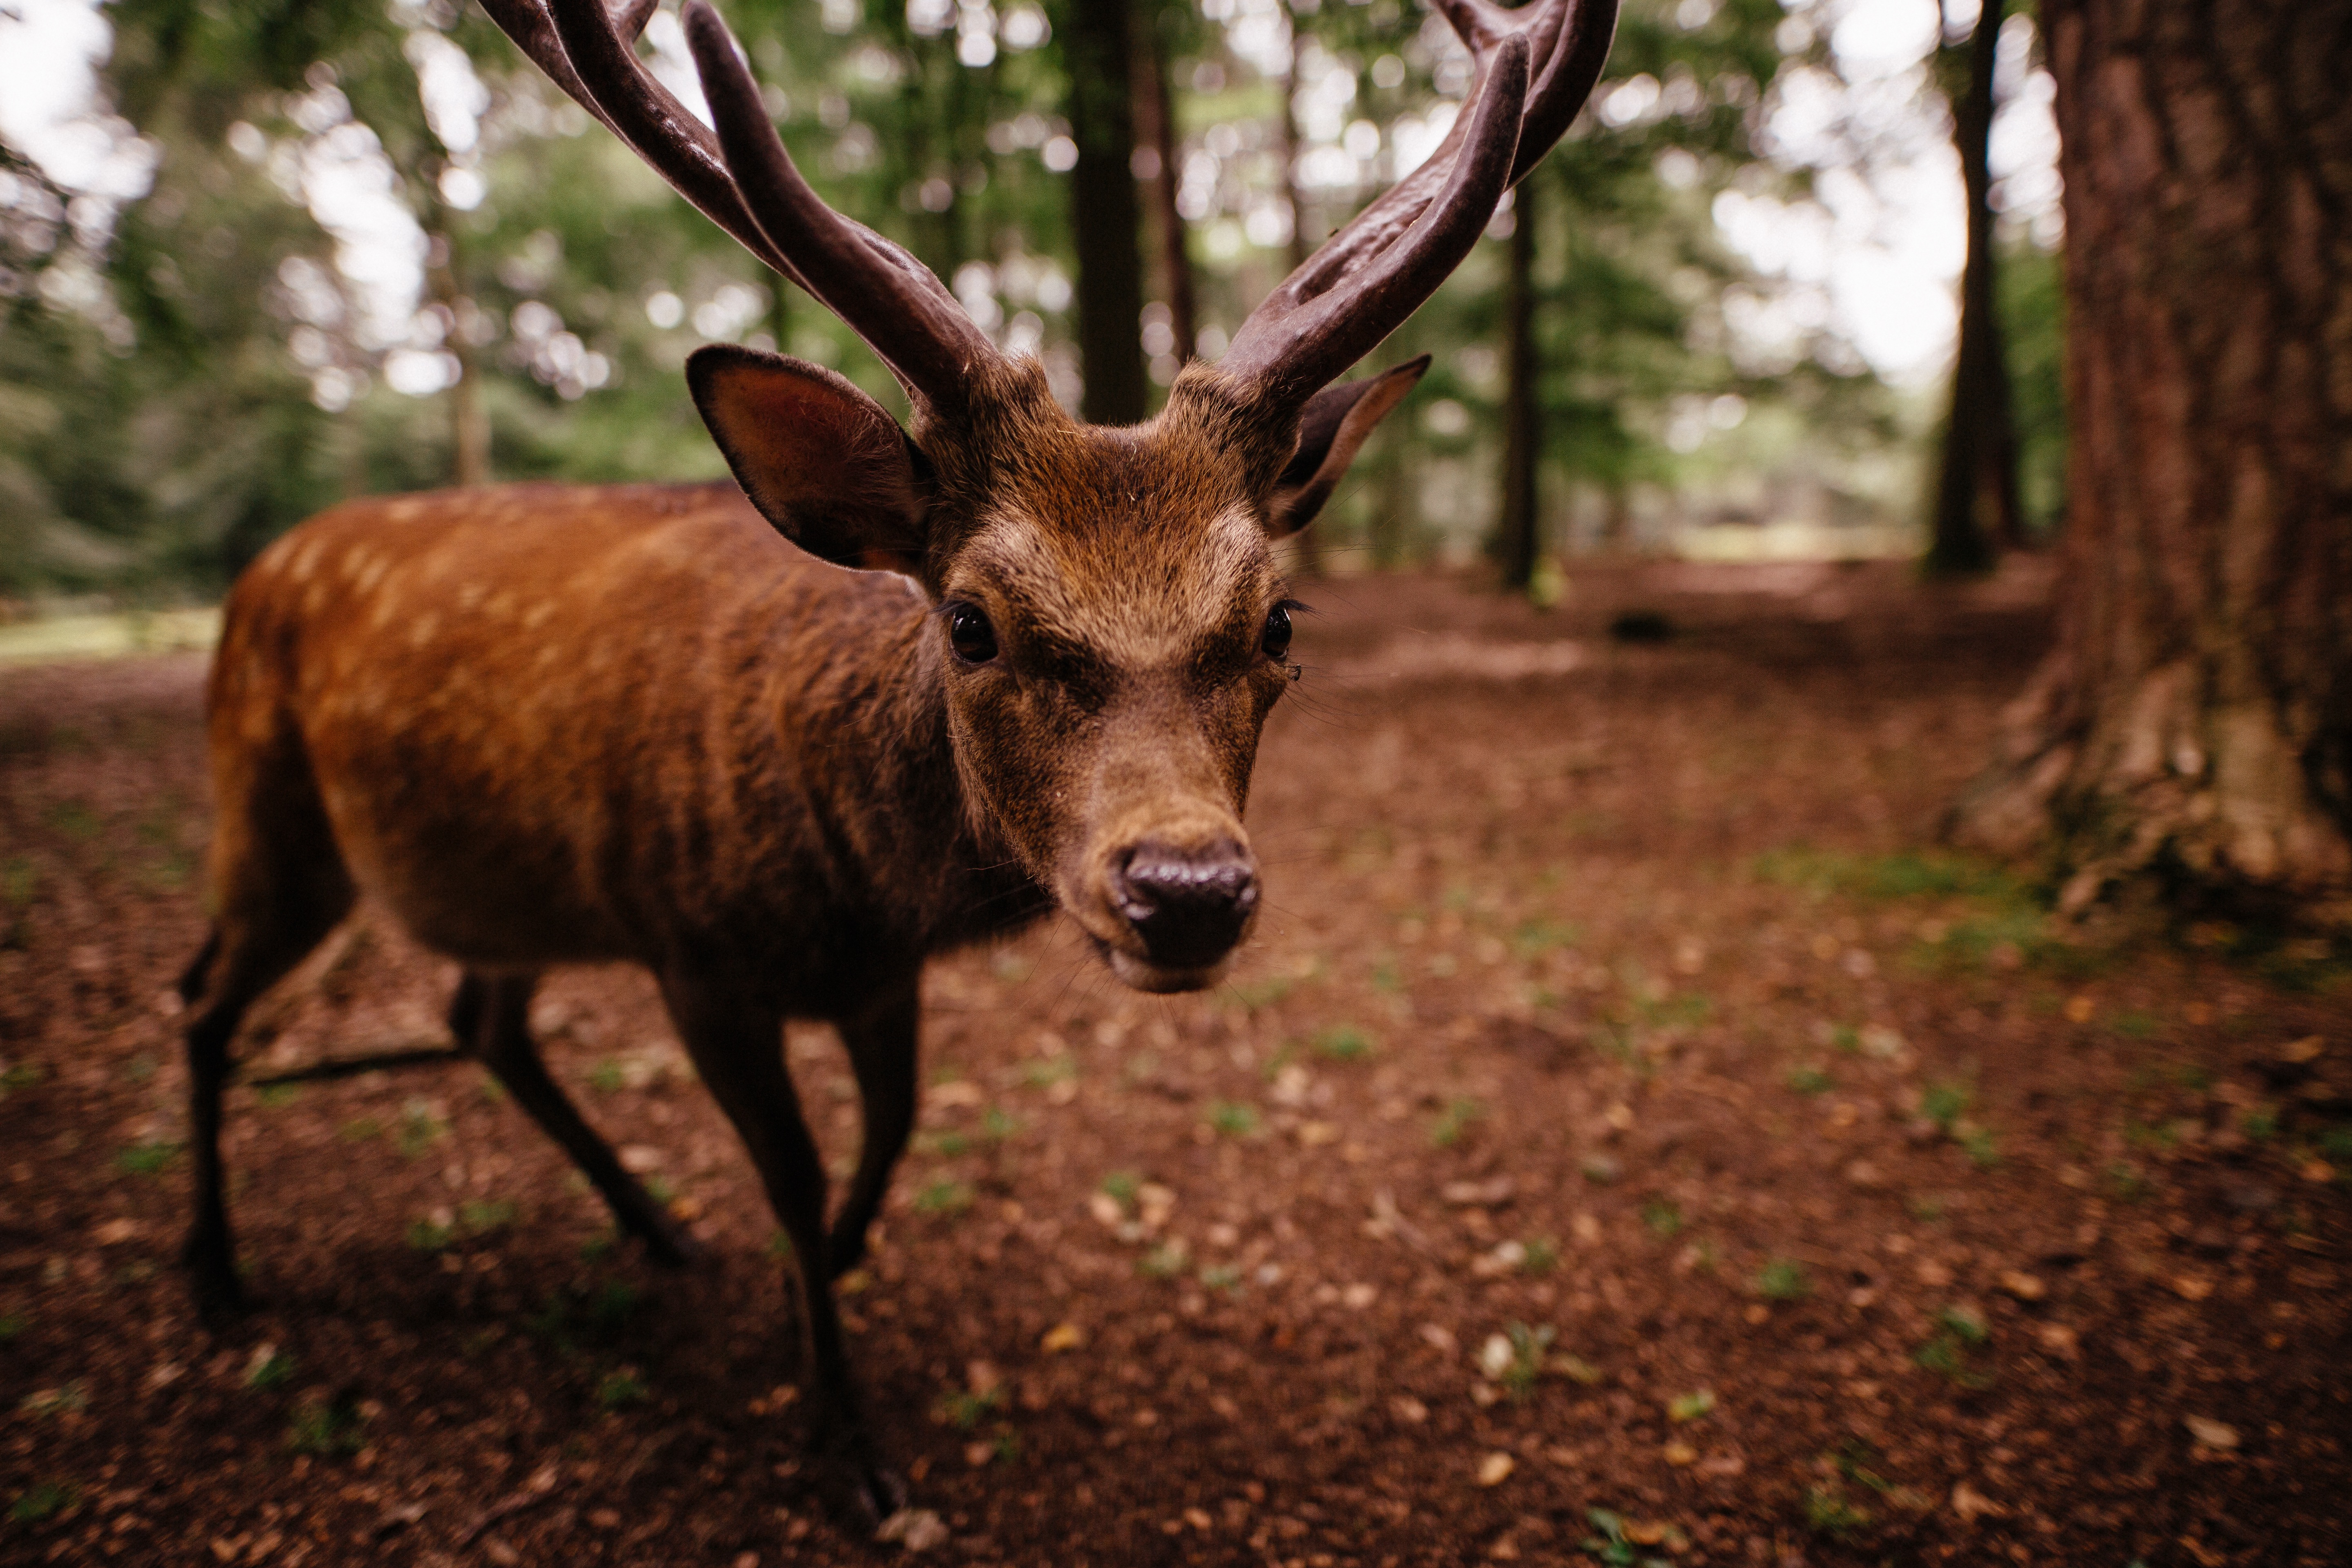
nature, wildlife, deer, horn, mammal, ear, fauna, fawn, antler, curiou, vertebrate, white tailed deer